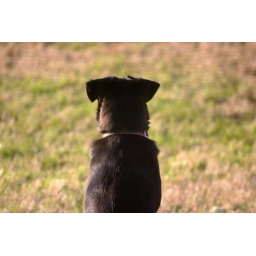
the girls watching over the backyard. shot through the back door with a very old 100-300 canon lens